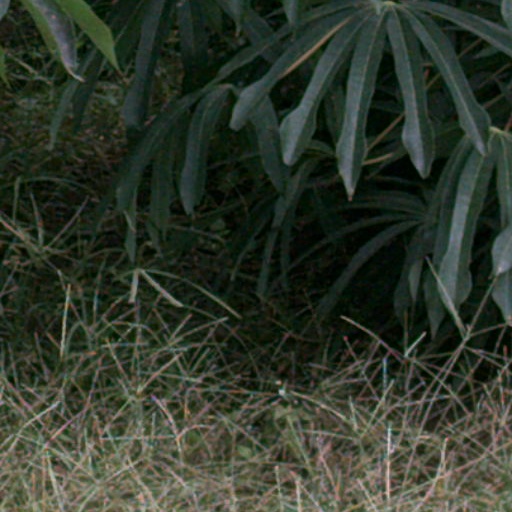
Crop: cassava